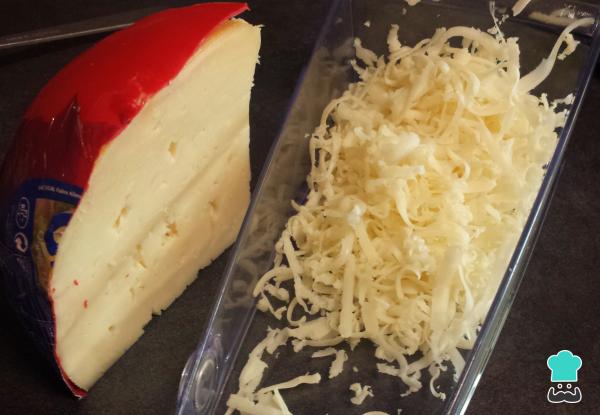
Si tienes una pieza de queso entere, aprovecha mientras se hace la carne y ralla suficiente cantidad de queso para hacer tu pepito de carne. También puedes utilizar queso en lonchas.